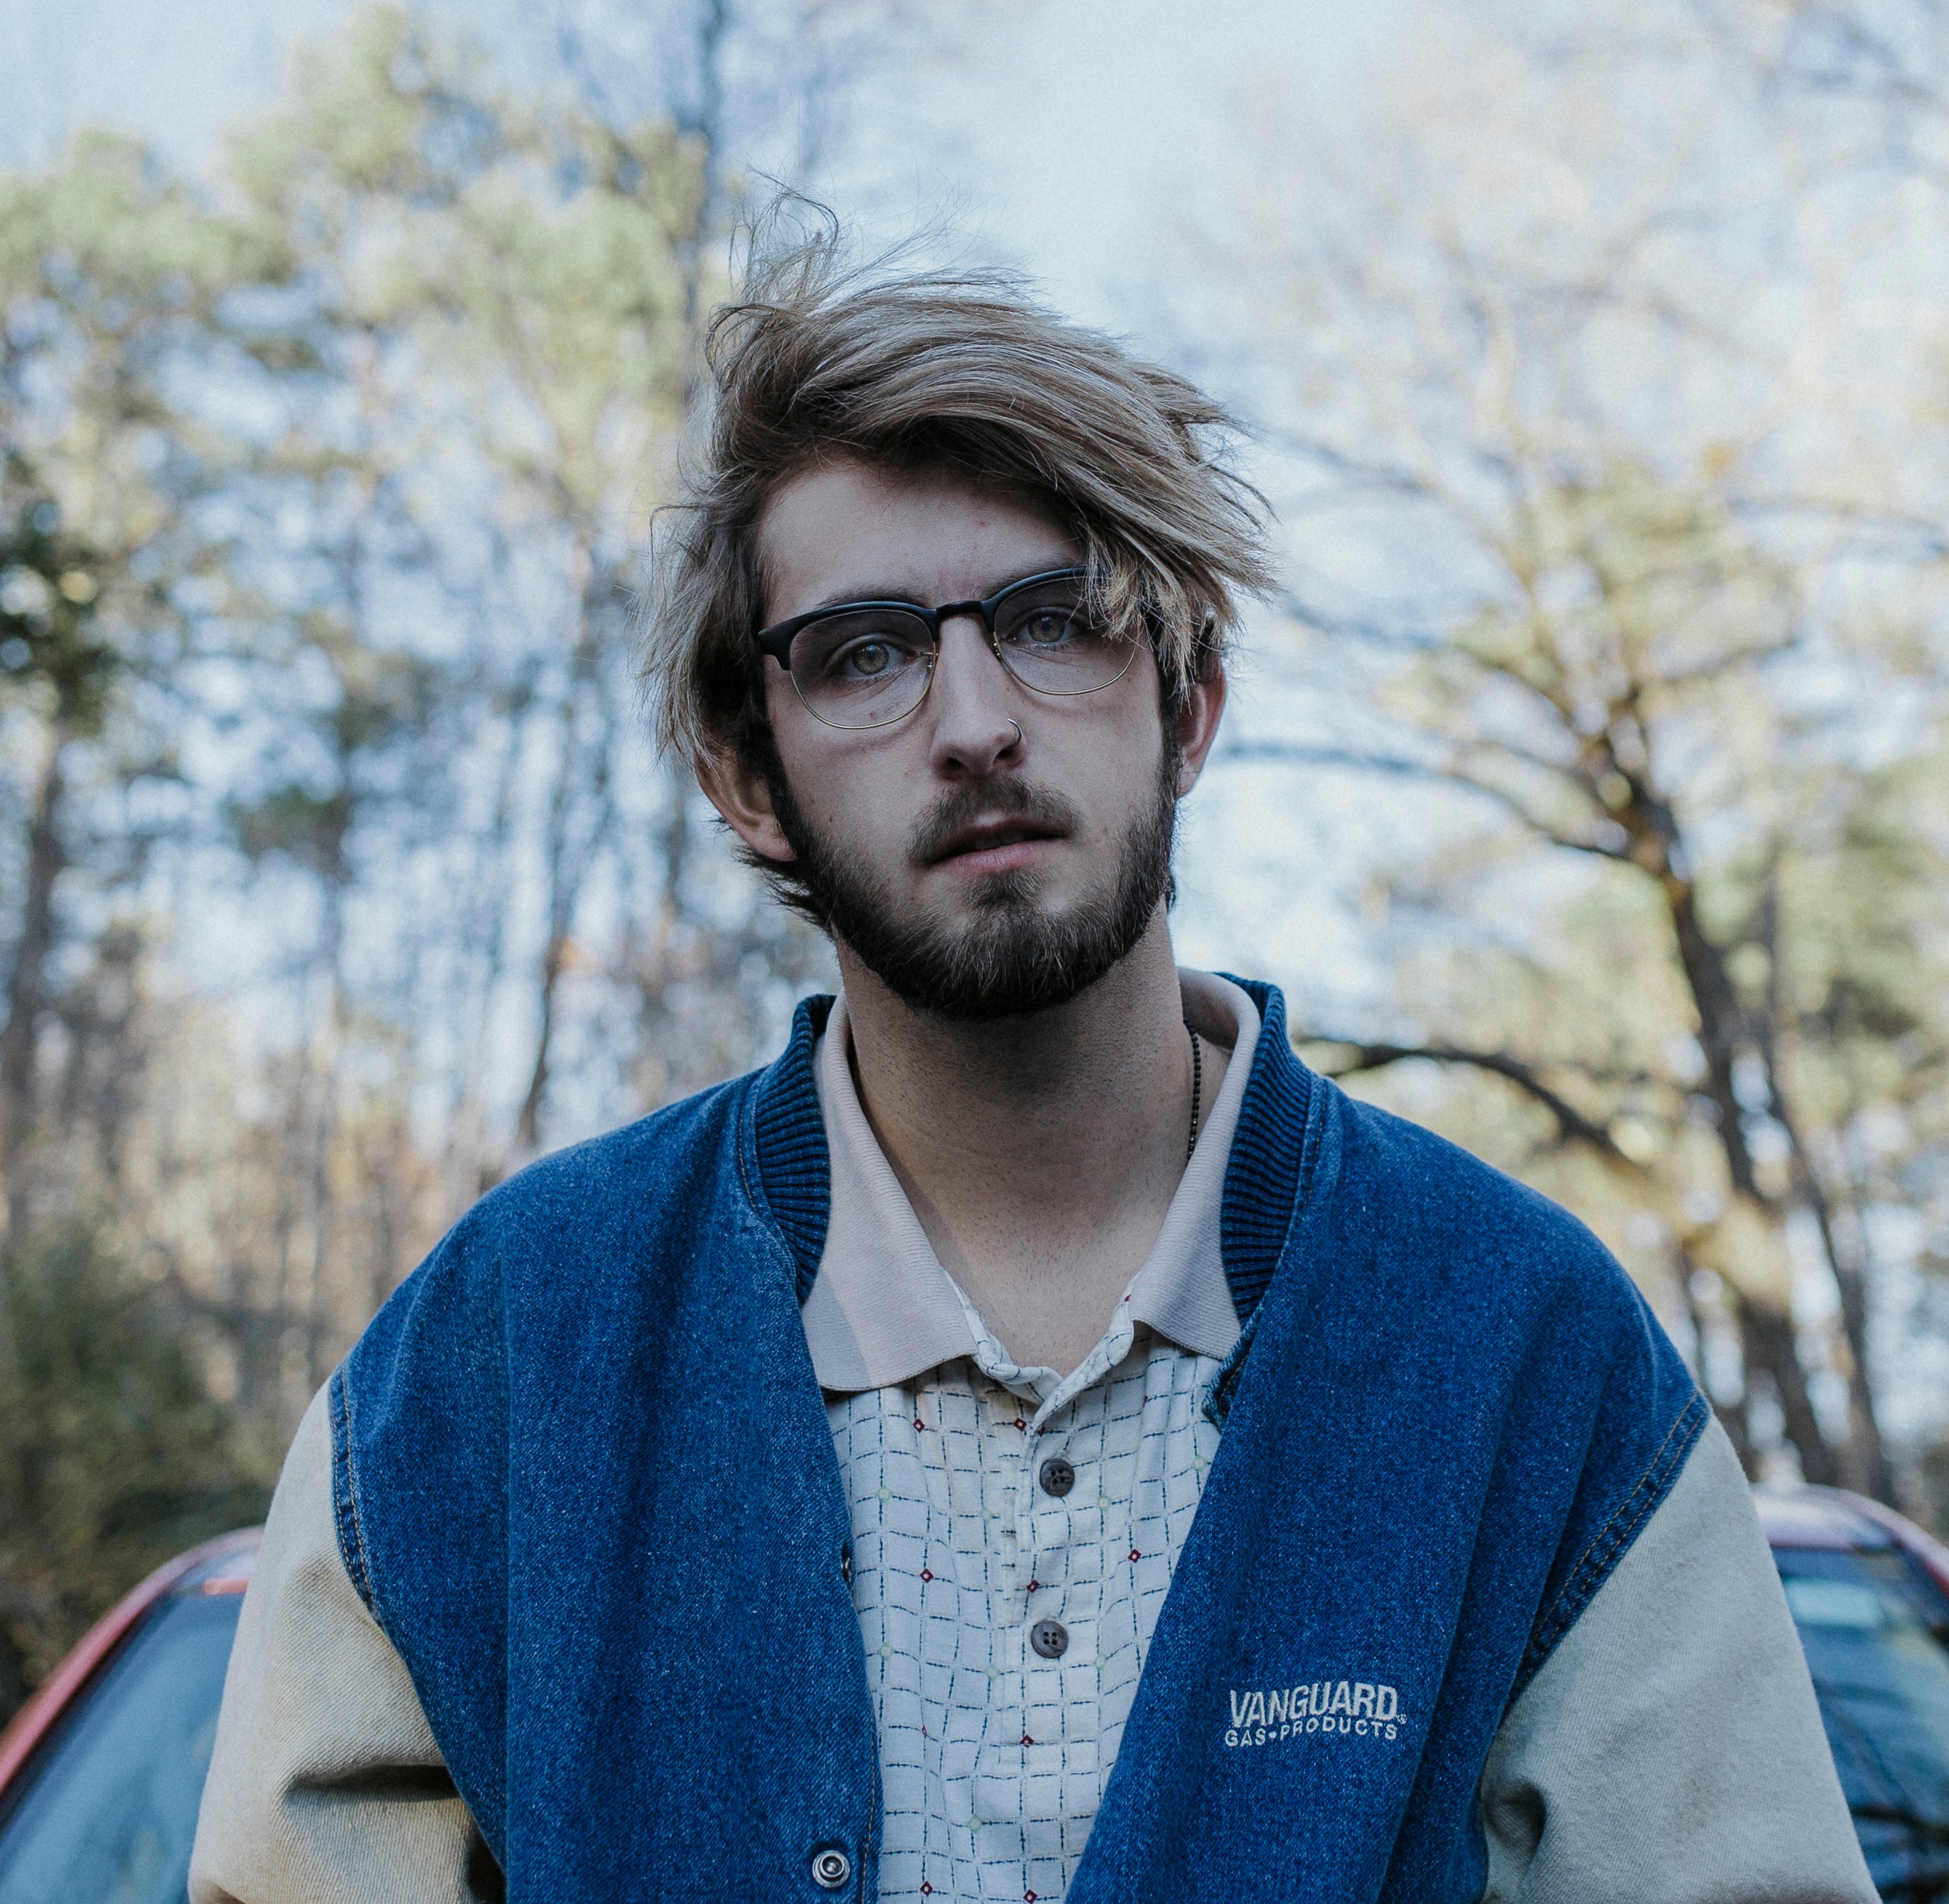
man, person, winter, people, hair, photography, male, guy, portrait, spring, color, fashion, blue, season, hairstyle, caucasian, glasses, photograph, beauty, photo shoot, portrait photography, facial hair